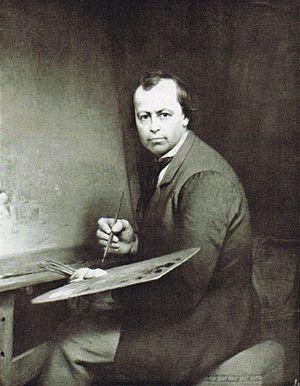
Ferdinand de Braekeleer, dit Ferdinand de Braekeleer le vieux pour le distinguer de son fils, né le 12 février 1792 et mort à Anvers le 16 mai 1883 est un peintre et graveur belge.